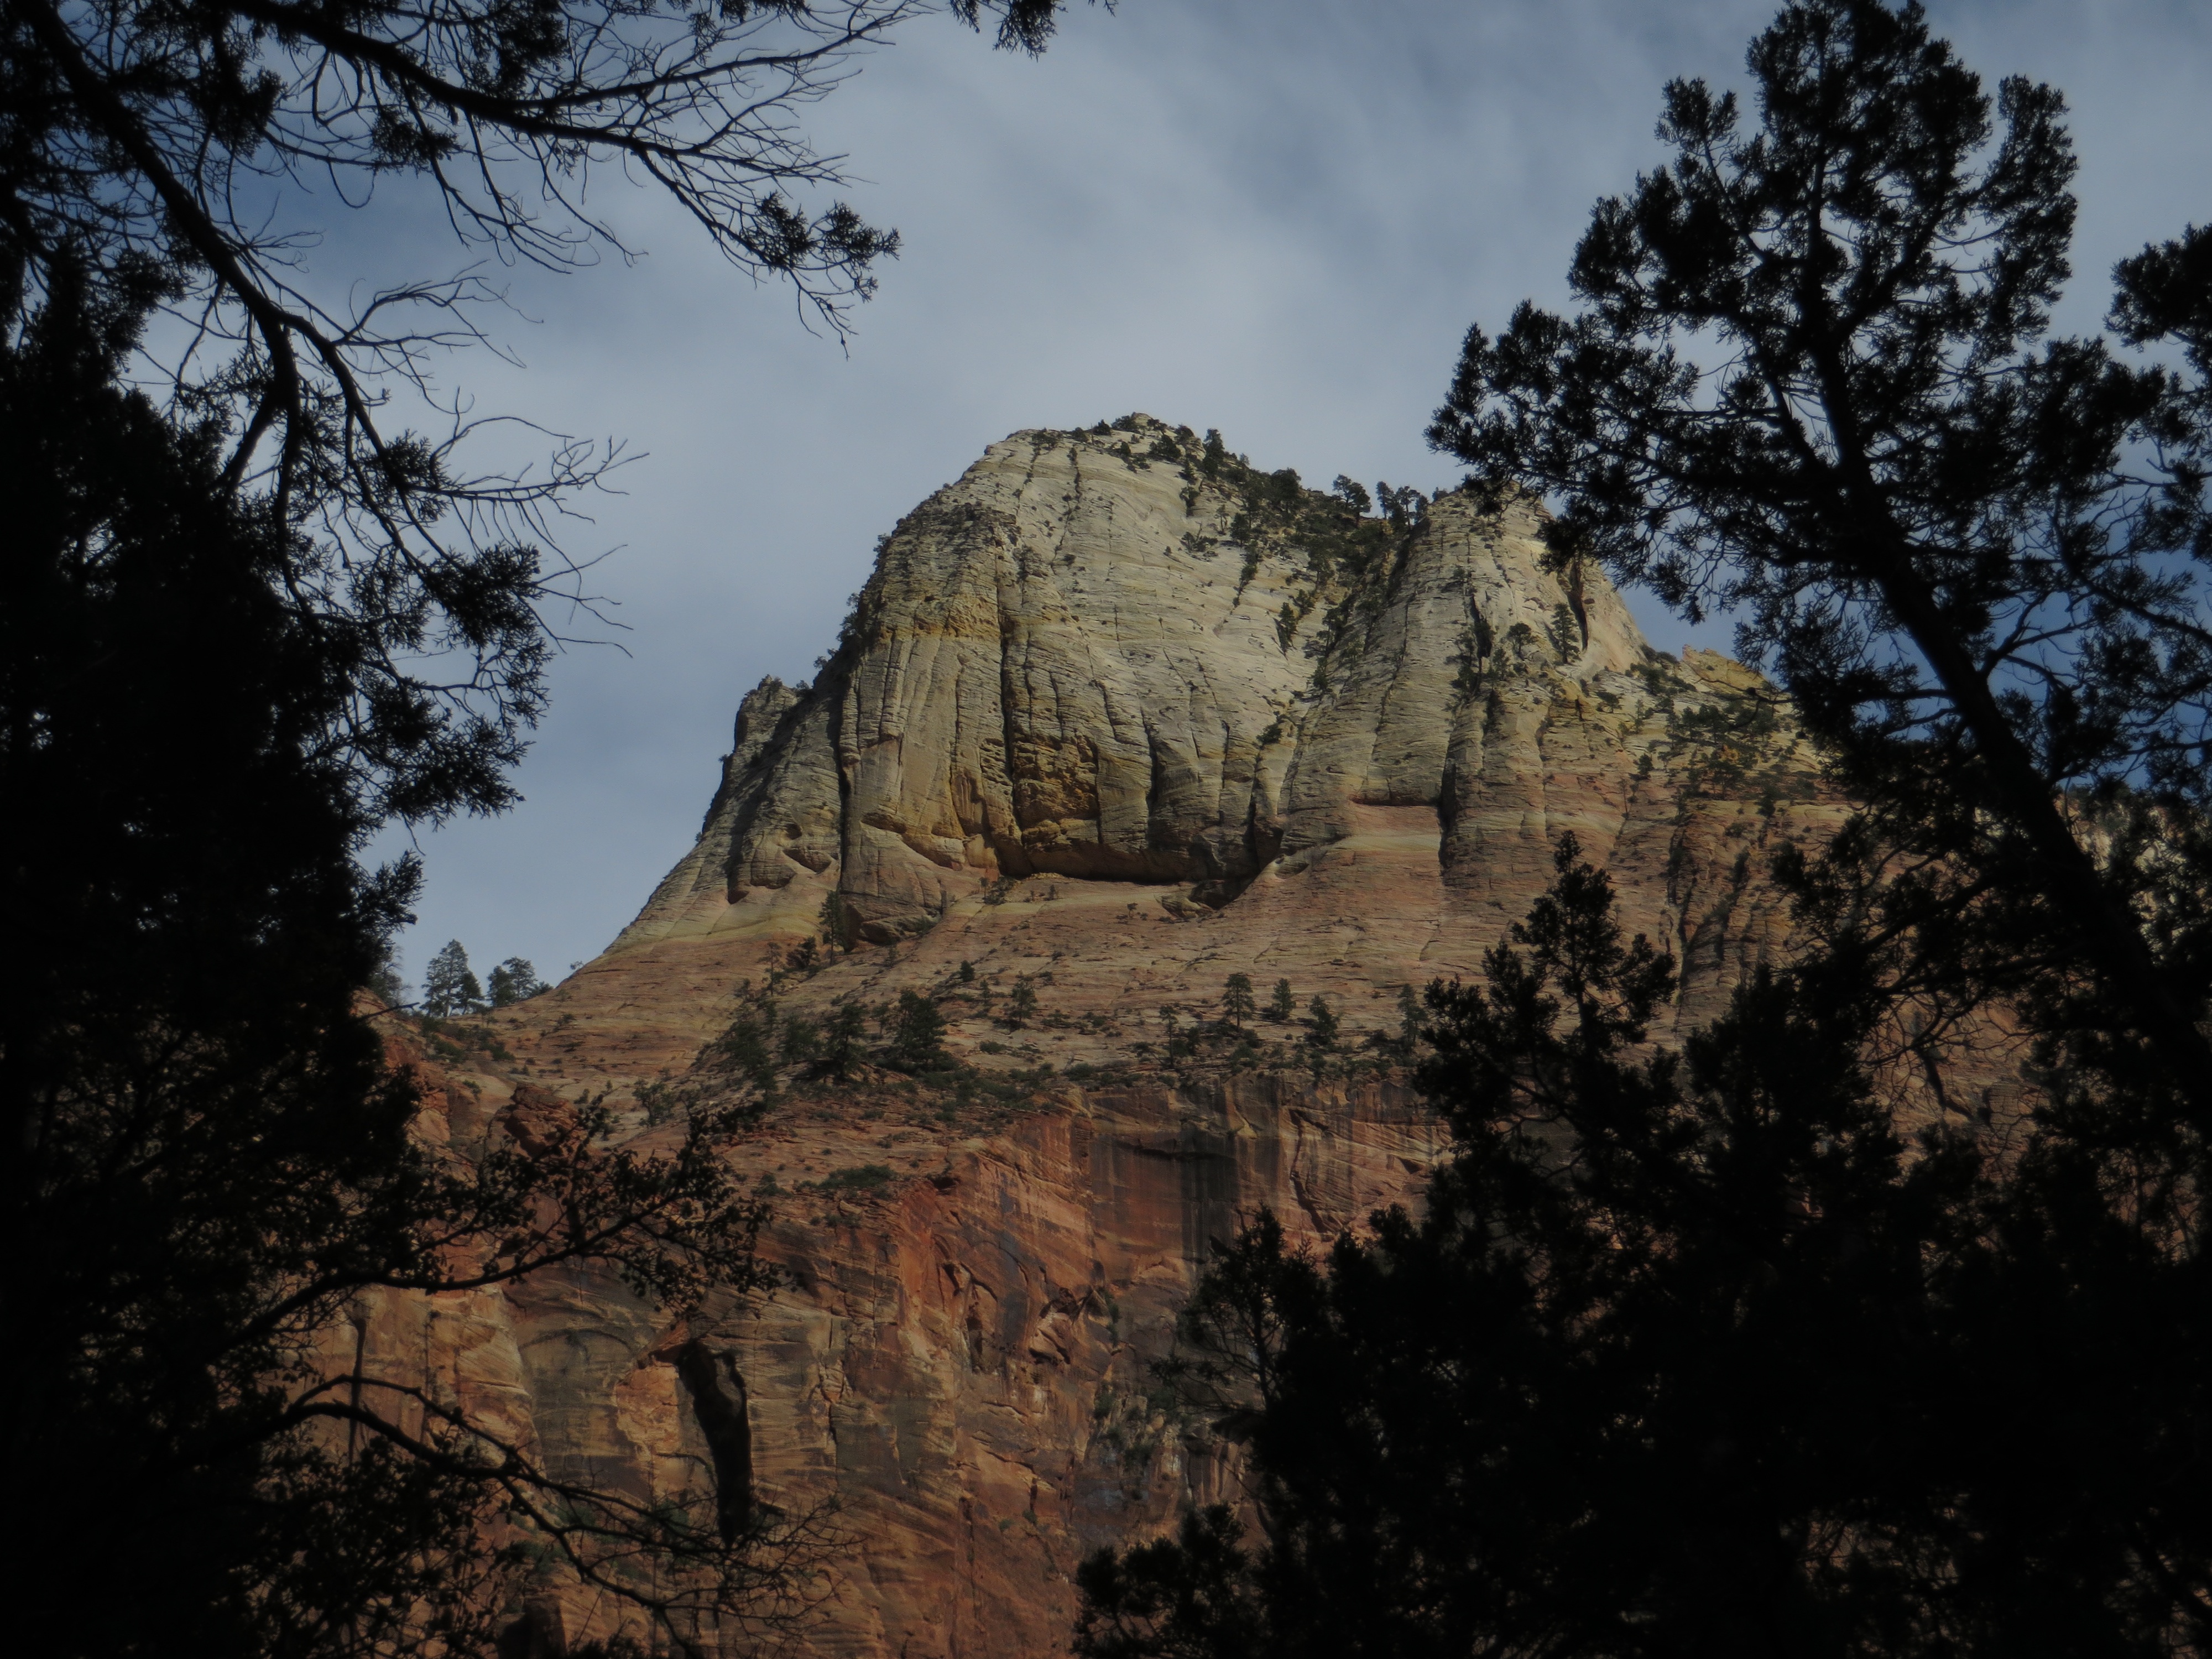
landscape, tree, nature, forest, rock, wilderness, mountain, desert, sandstone, stone, wild, reflection, scenic, autumn, park, canyon, terrain, outdoors, west, utah, zion, southwest, geographical feature, woody plant, mountainous landforms